Street running train

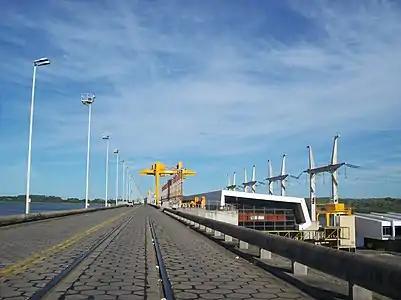
Salto Grande Bridge over the dam

For tramways the legal separation of a street running trackbed and an exclusive trackbed in urban traffic is given in § 16 BOStrab tramway regulations. Germany has some street-running railways: